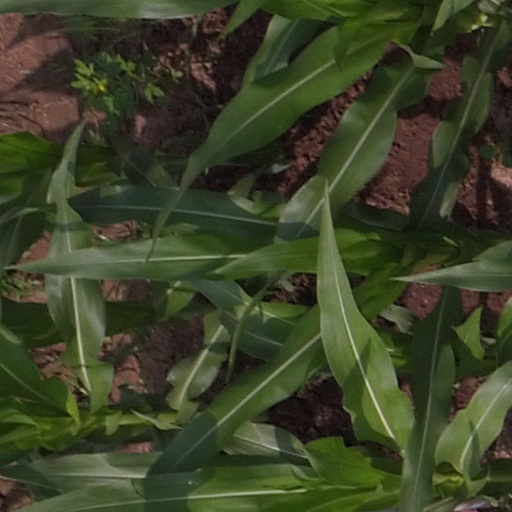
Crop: maize; corn